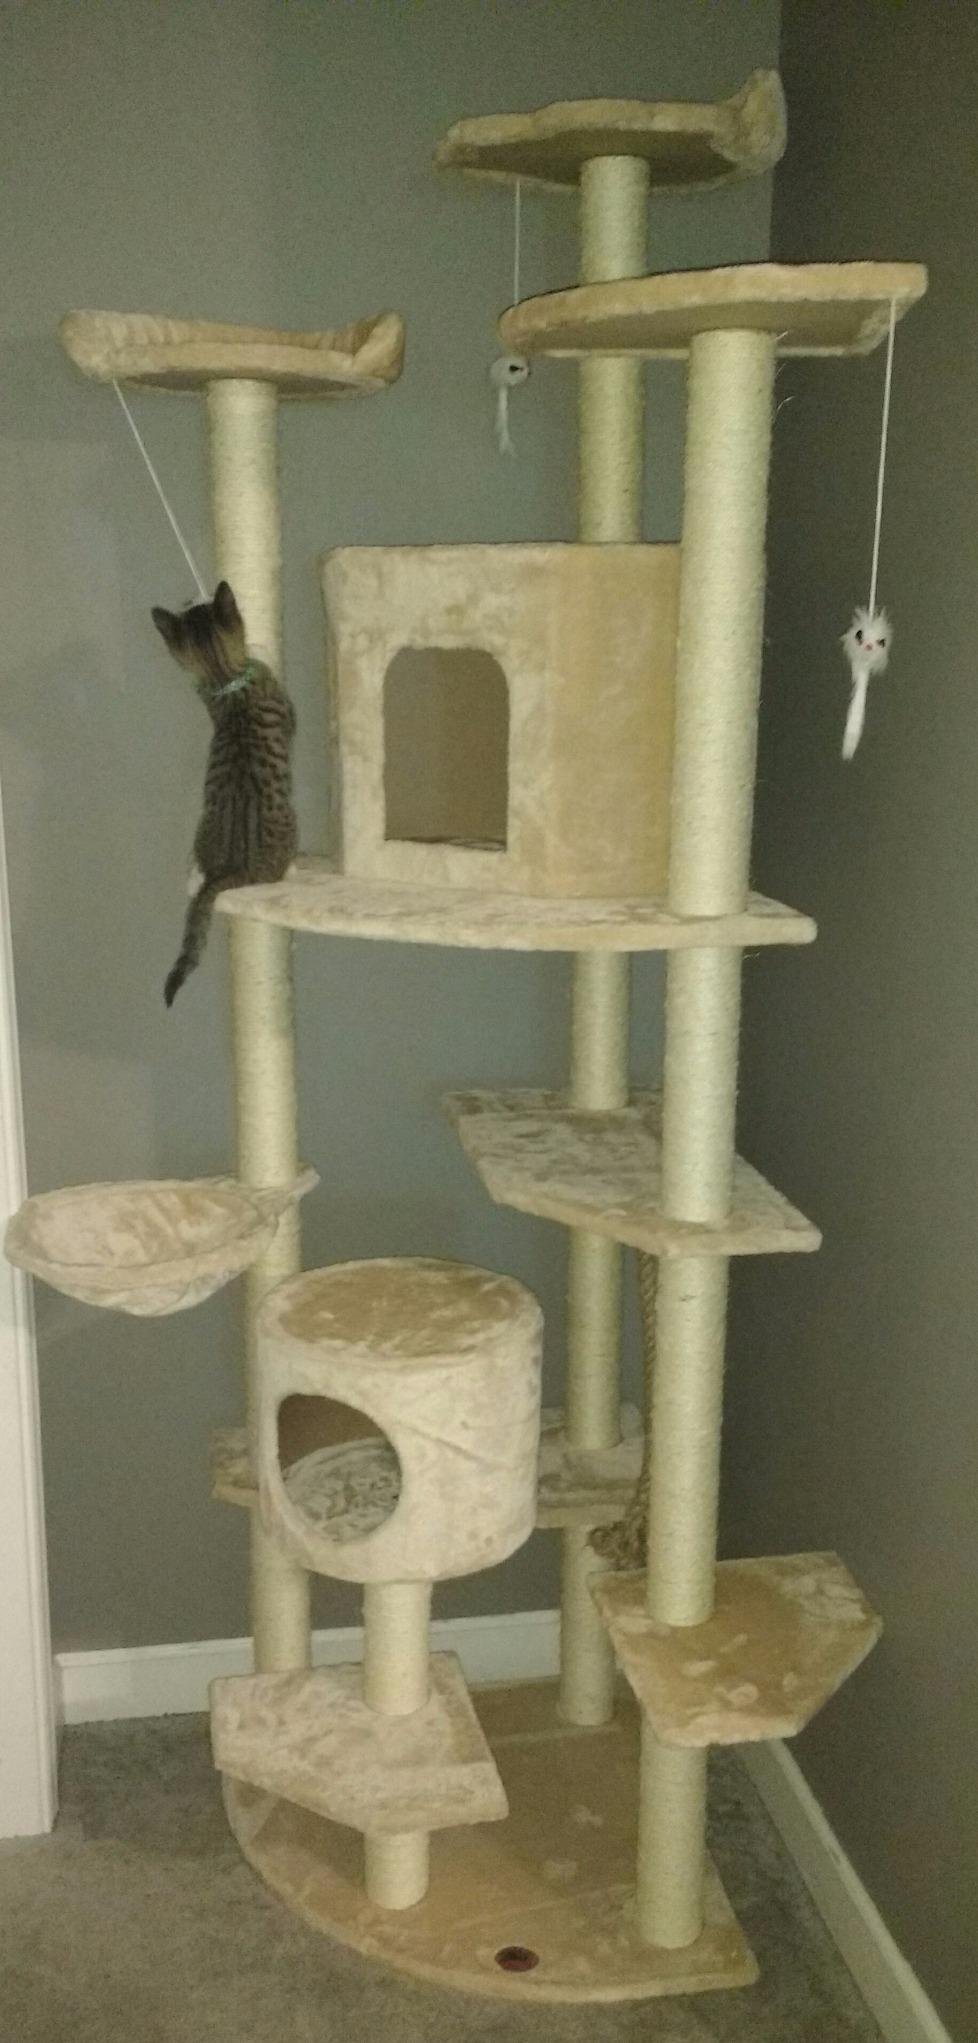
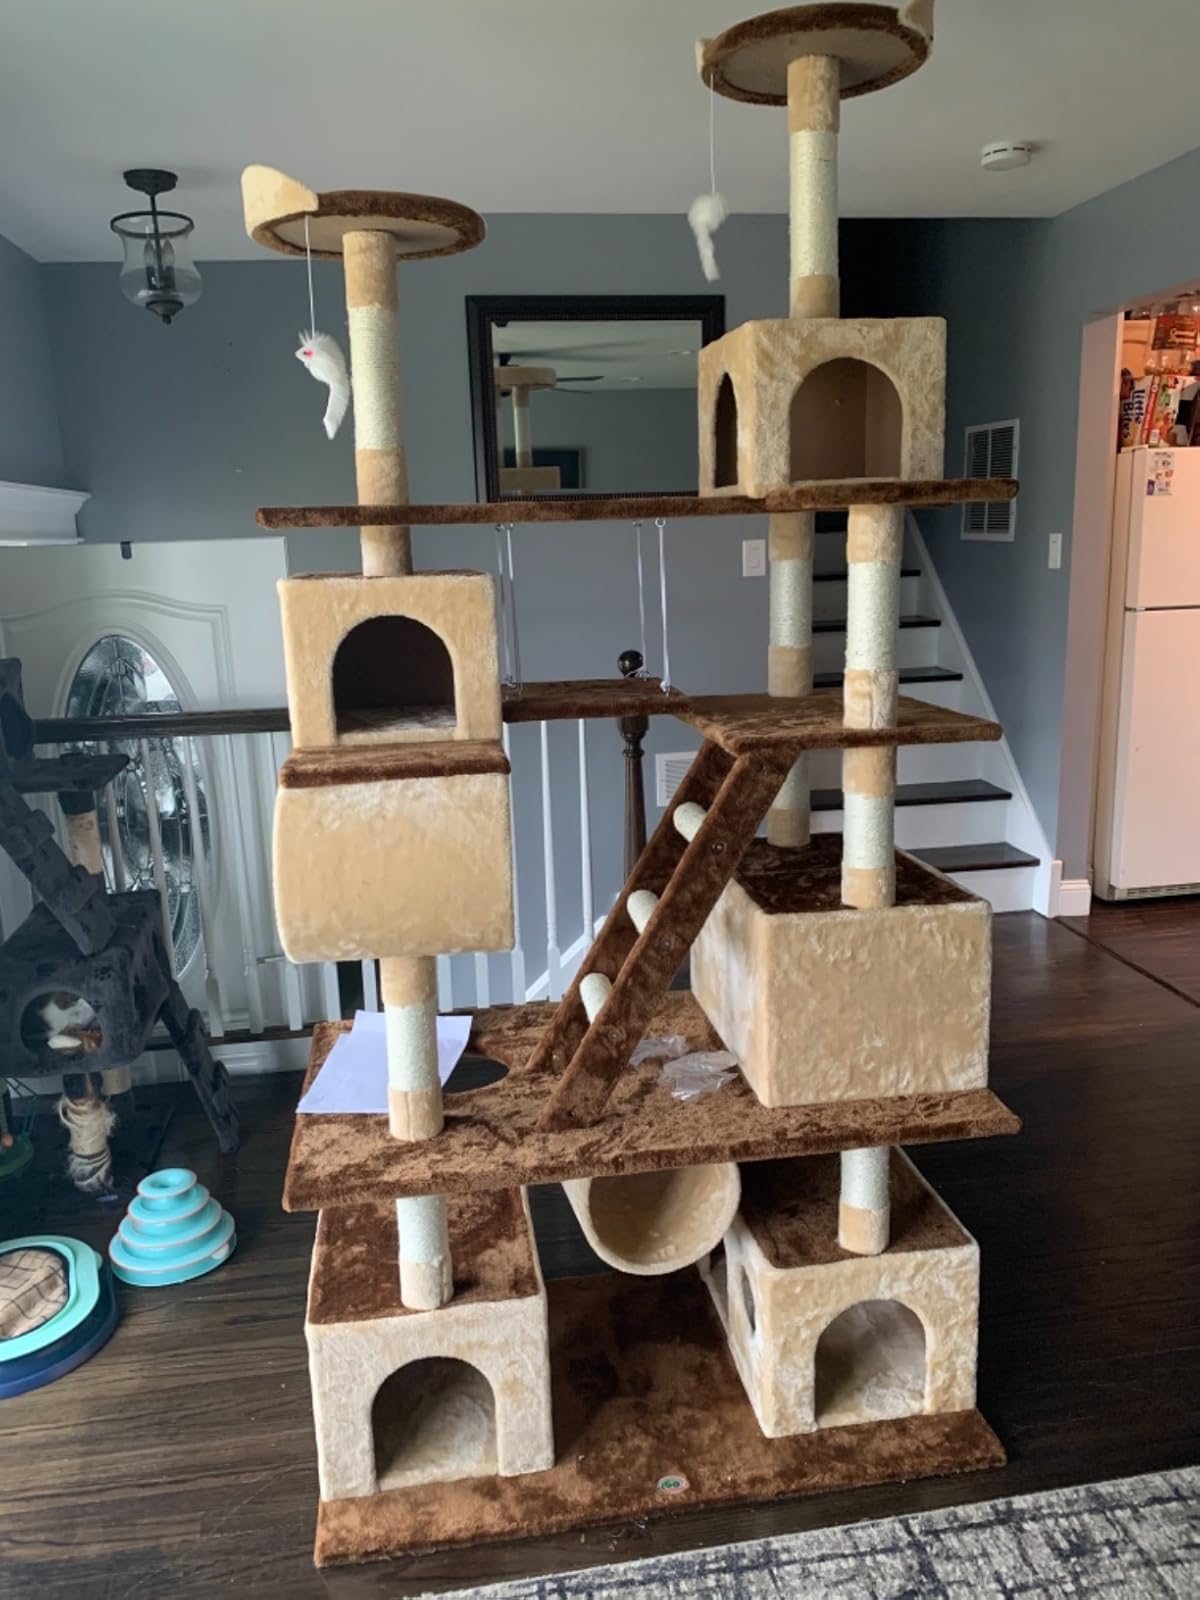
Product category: items_cat tree
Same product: no